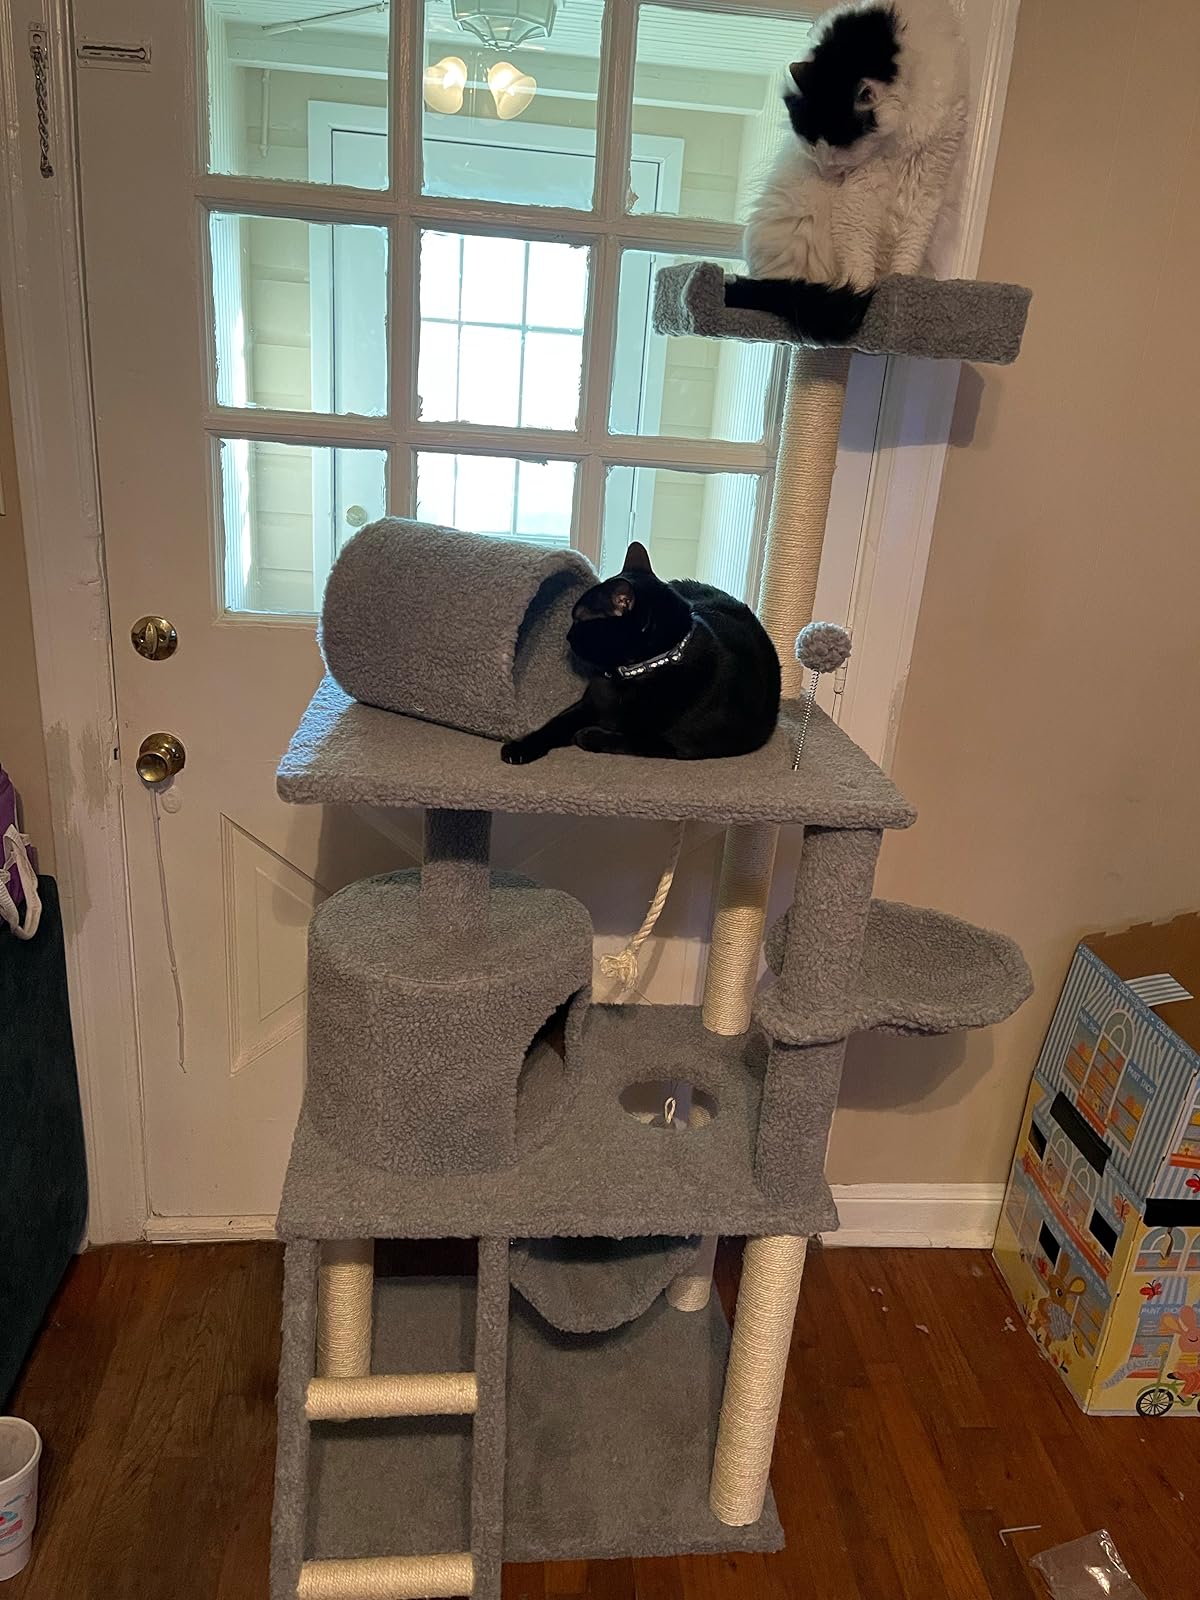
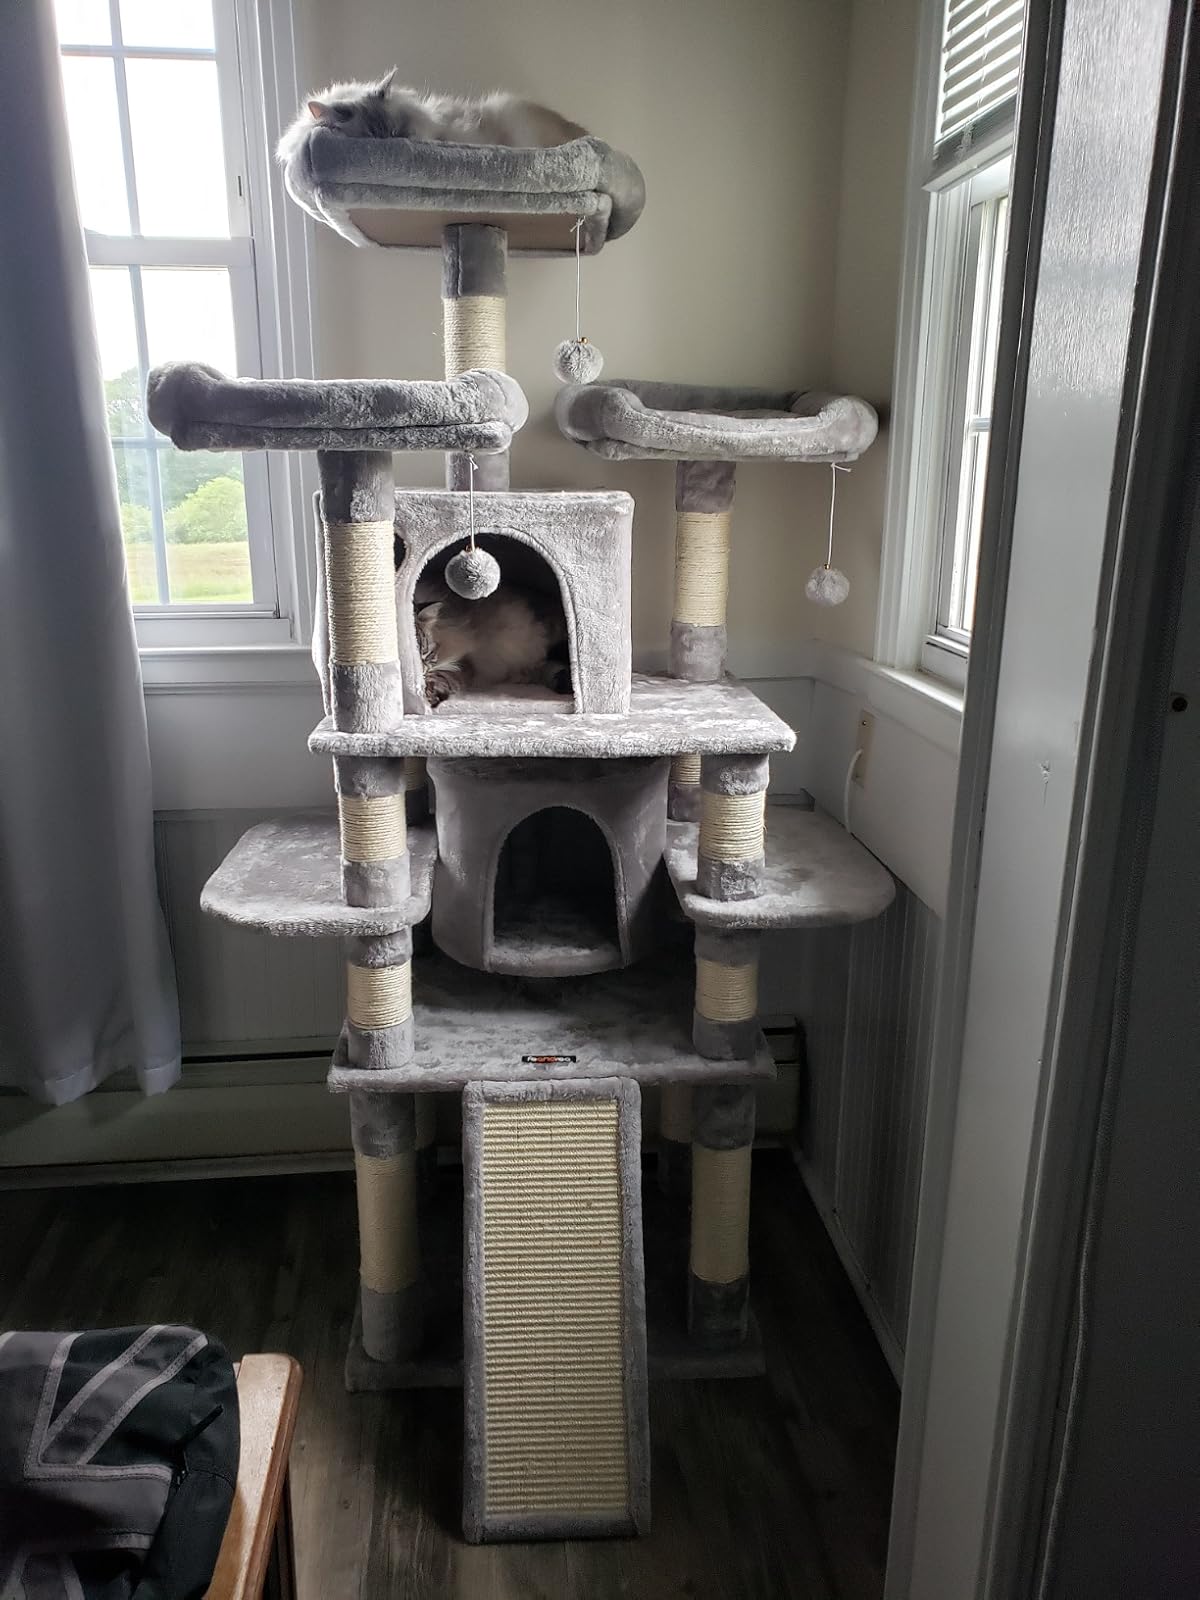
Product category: items_cat tree
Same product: no